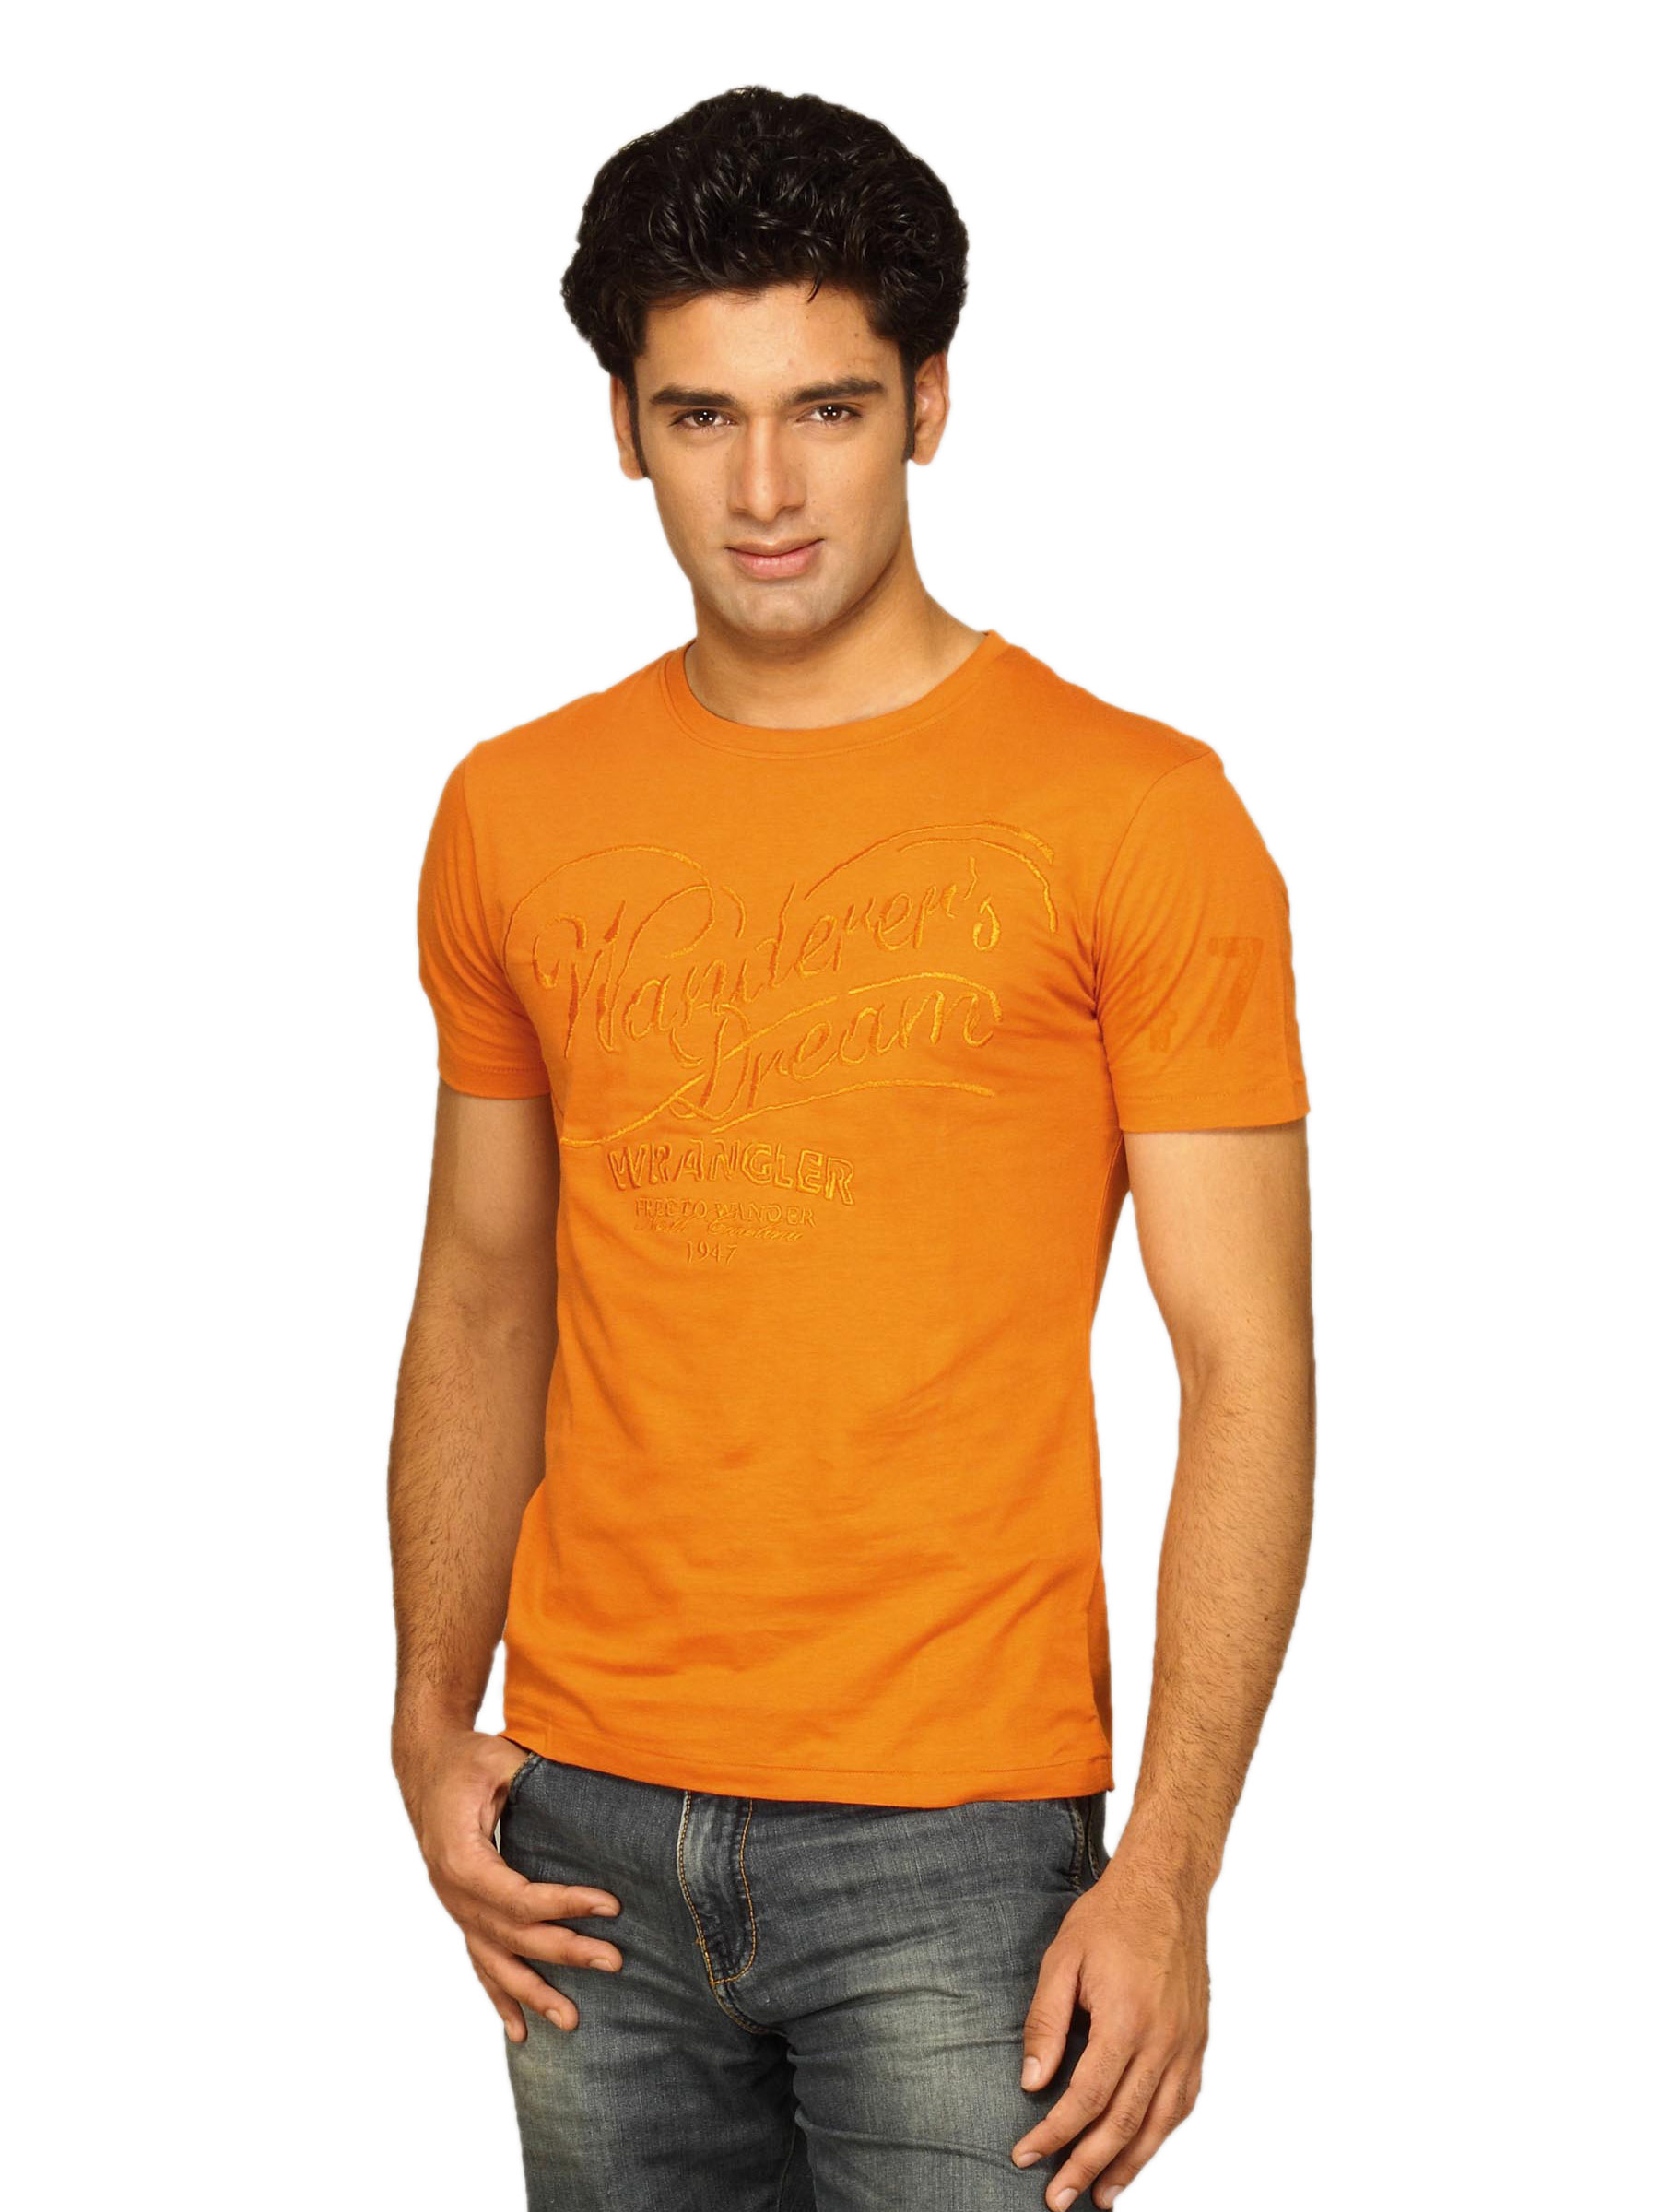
Wrangler Men's Wanderer's Dream Orange T-shirt
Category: Apparel / Topwear / Tshirts
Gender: Men
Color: Orange
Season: Summer 2011
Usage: Casual